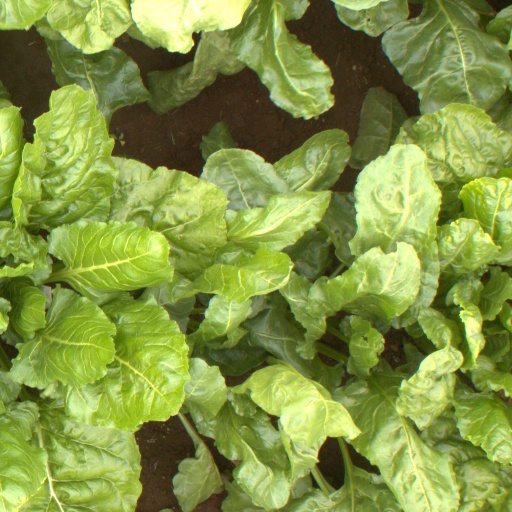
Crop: sugar beet